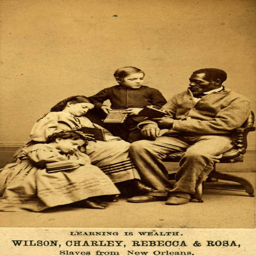
photographs of emancipated children by person were sold to raise money for the education of freed slaves .